Kardecist spiritism

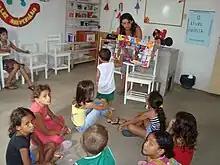
Classroom for initiating children into Spiritism in Boa Ventura, Paraíba

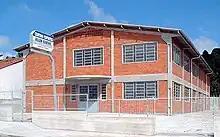
A Spiritist center in Santa Catarina, Brazil

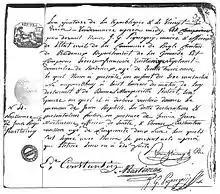
Facsimile of the birth certificate of Jean-Baptiste Roustaing, 1805.

Spiritism arrived in Brazil in the 1860s. The Brazilian Spiritist Federation (FEB) dates it to 1865, and the "Anuário Espírita" provides an earlier history.